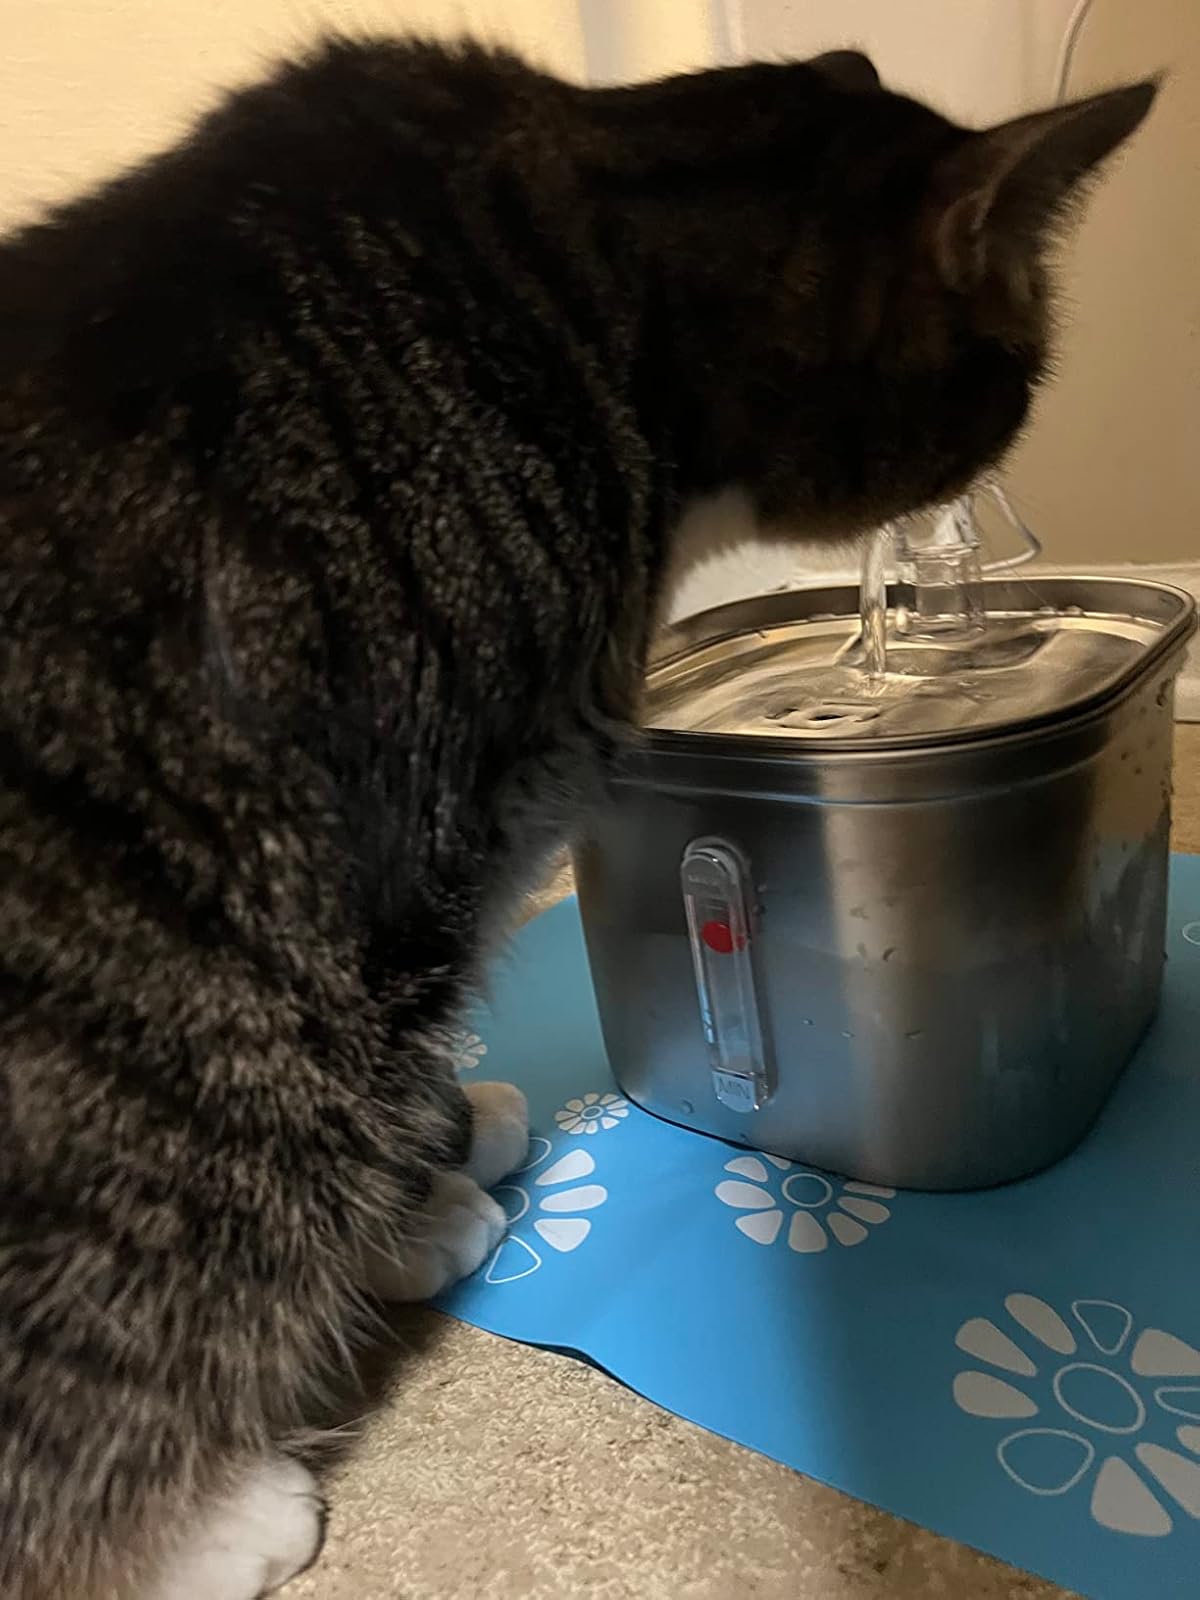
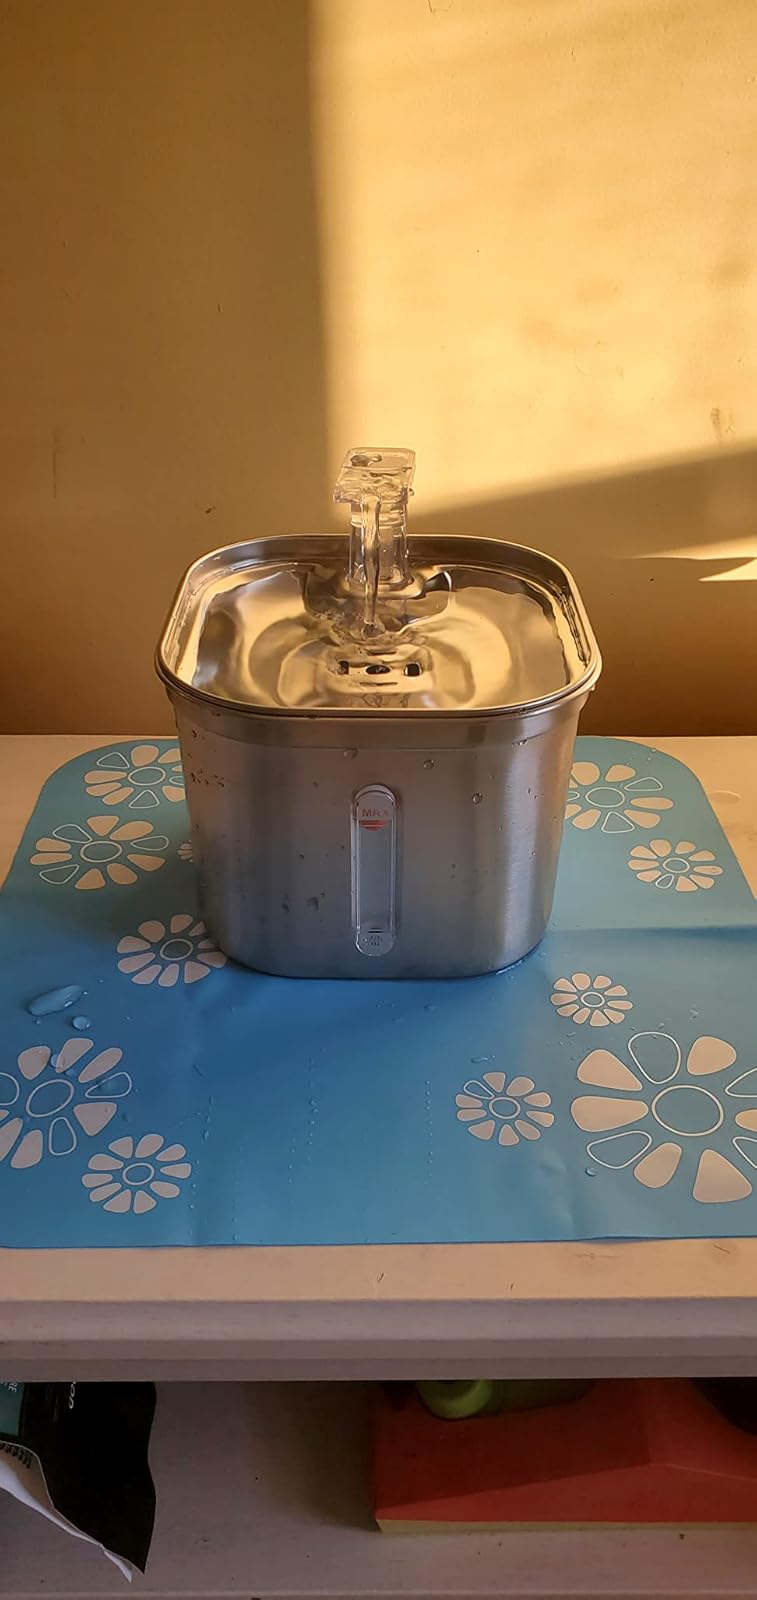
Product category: items_bowl
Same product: yes